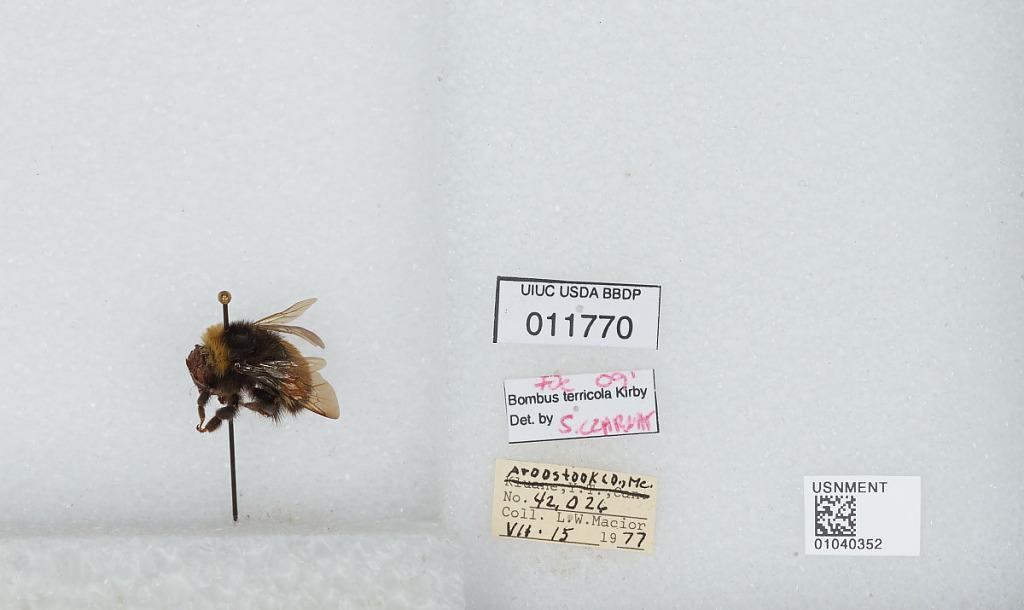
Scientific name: Bombus (Bombus) terricola Kirby
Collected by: L. Macior
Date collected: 1977-7-15
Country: United States
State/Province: Maine
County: Aroostook
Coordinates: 46.65, -68.58
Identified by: Czarnik, S.